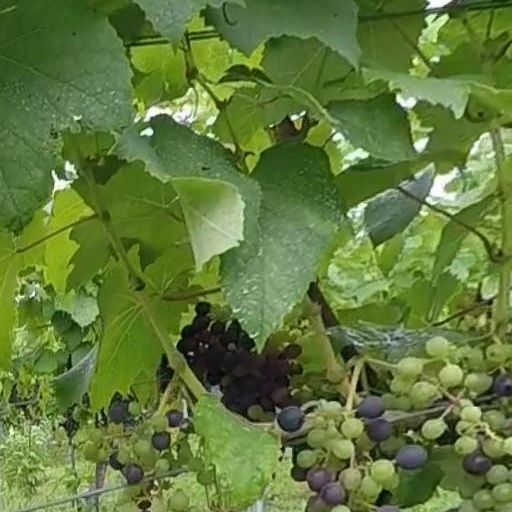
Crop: grape